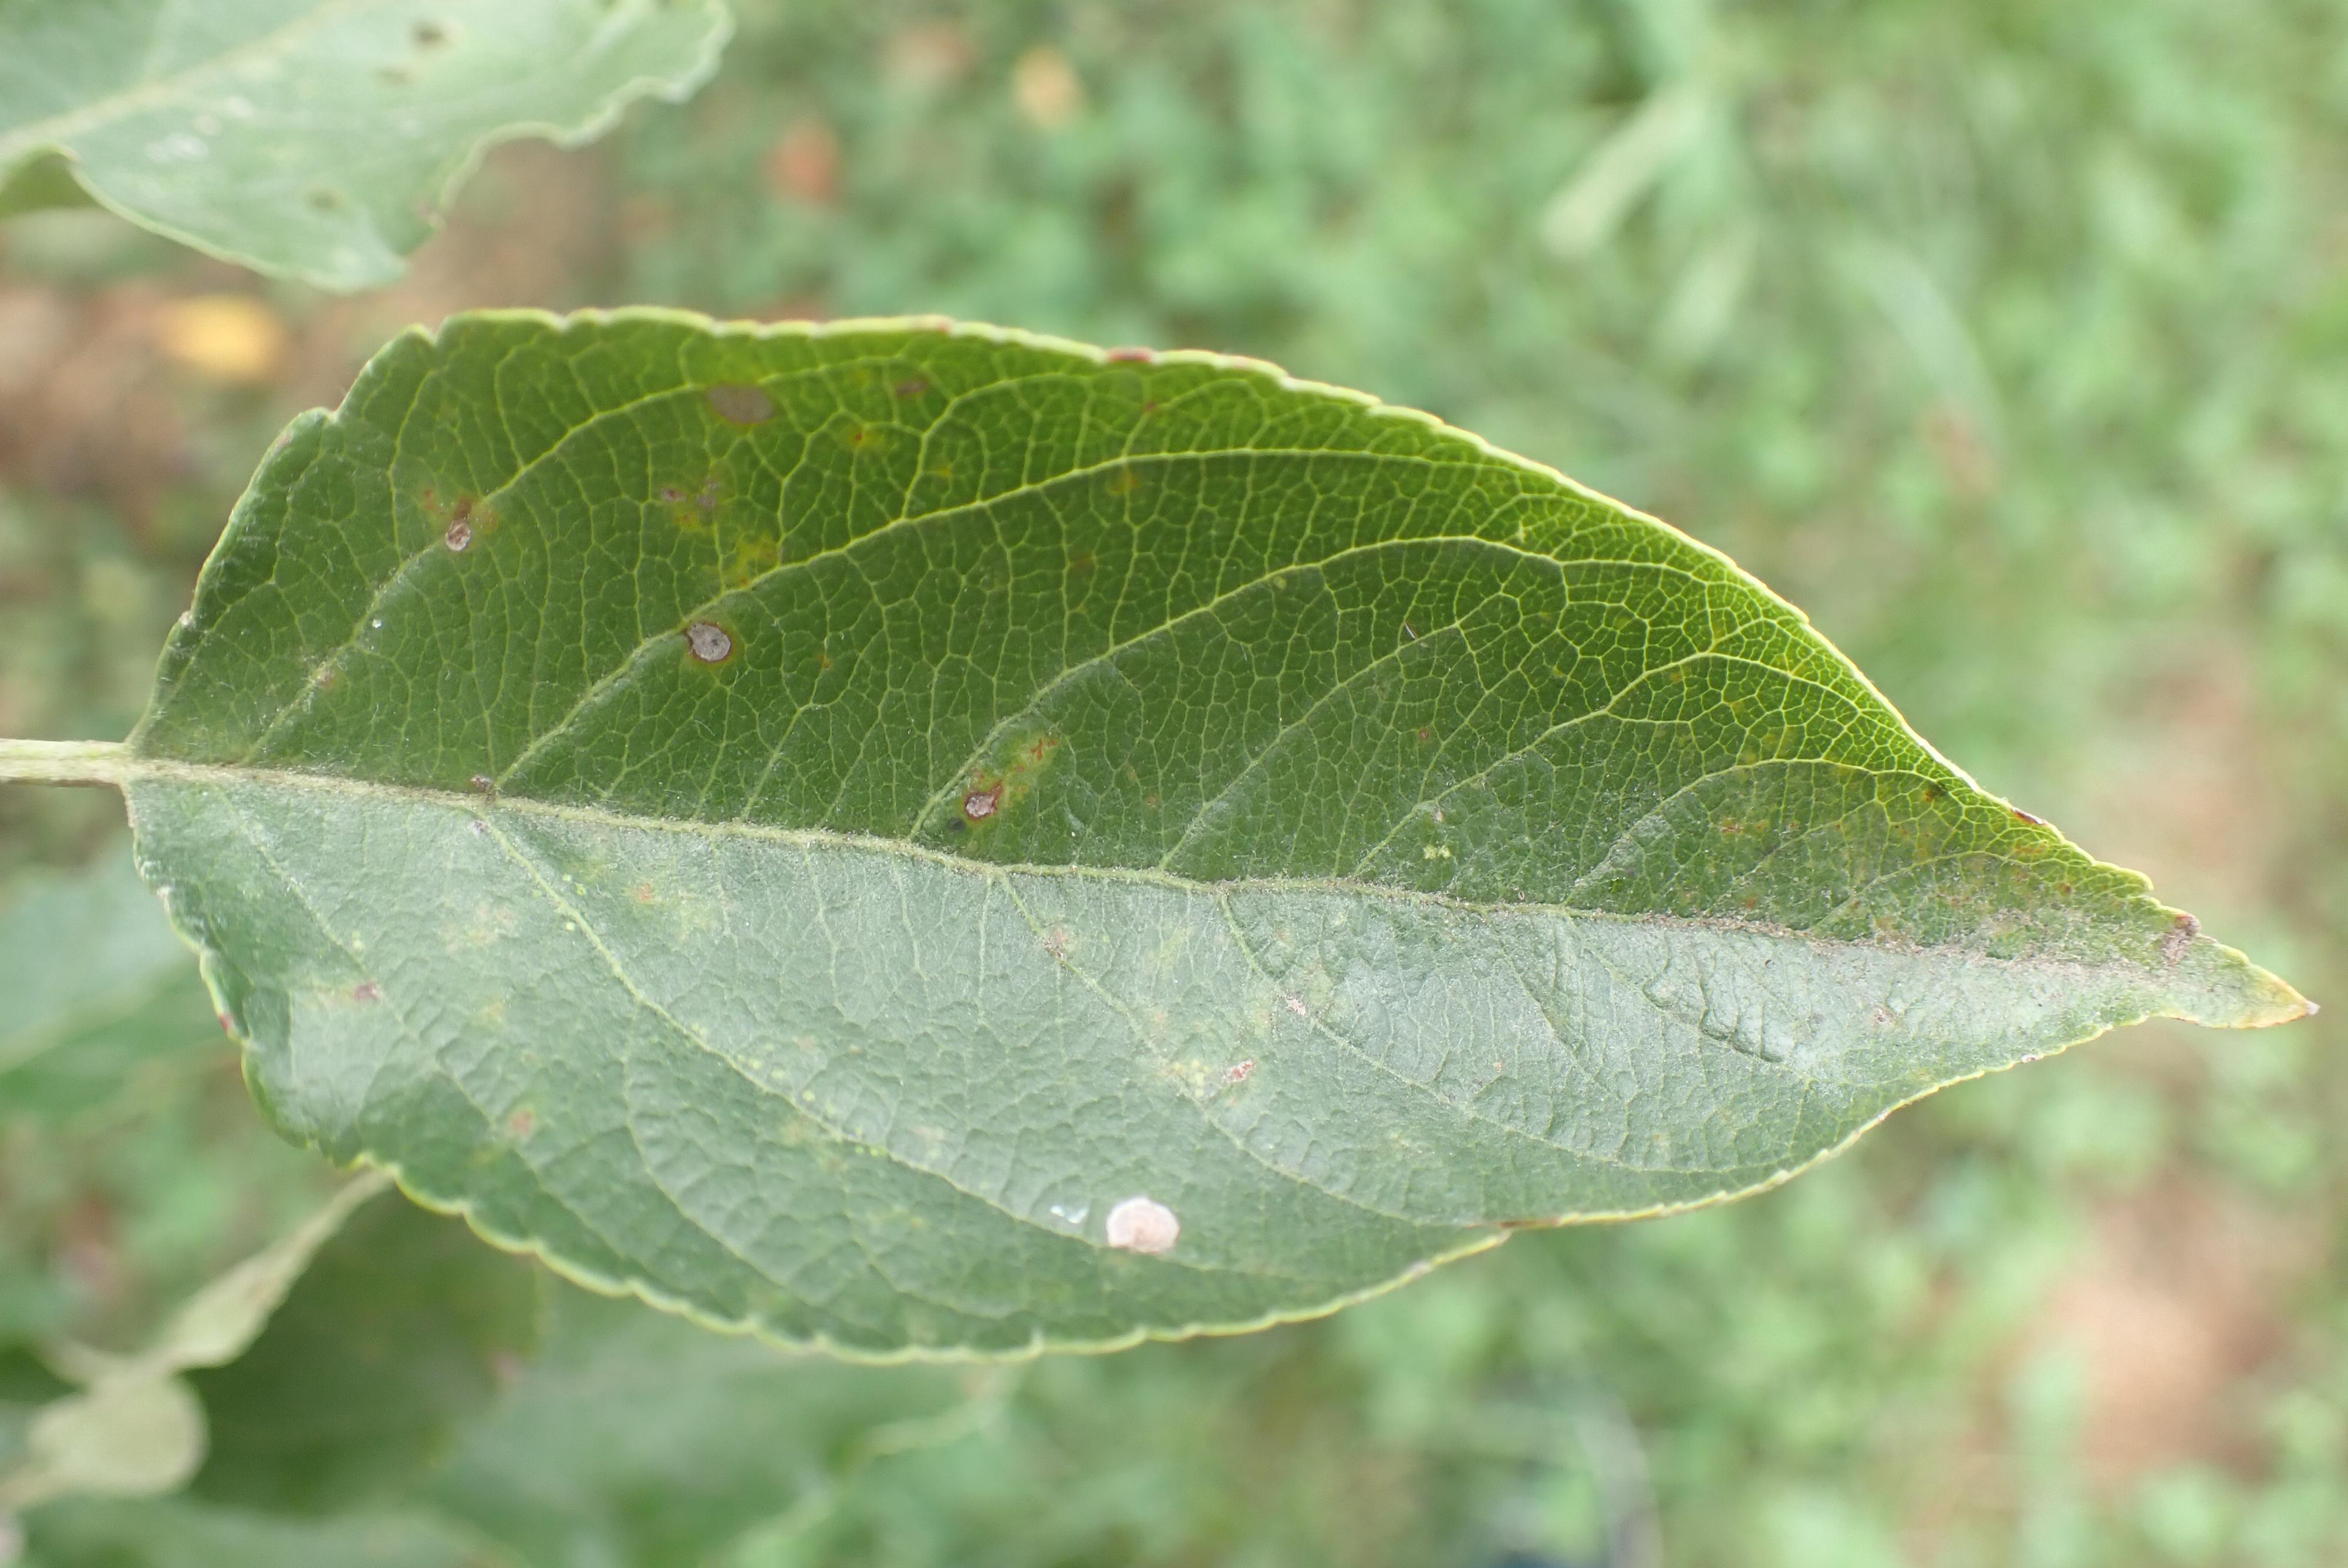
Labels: complex